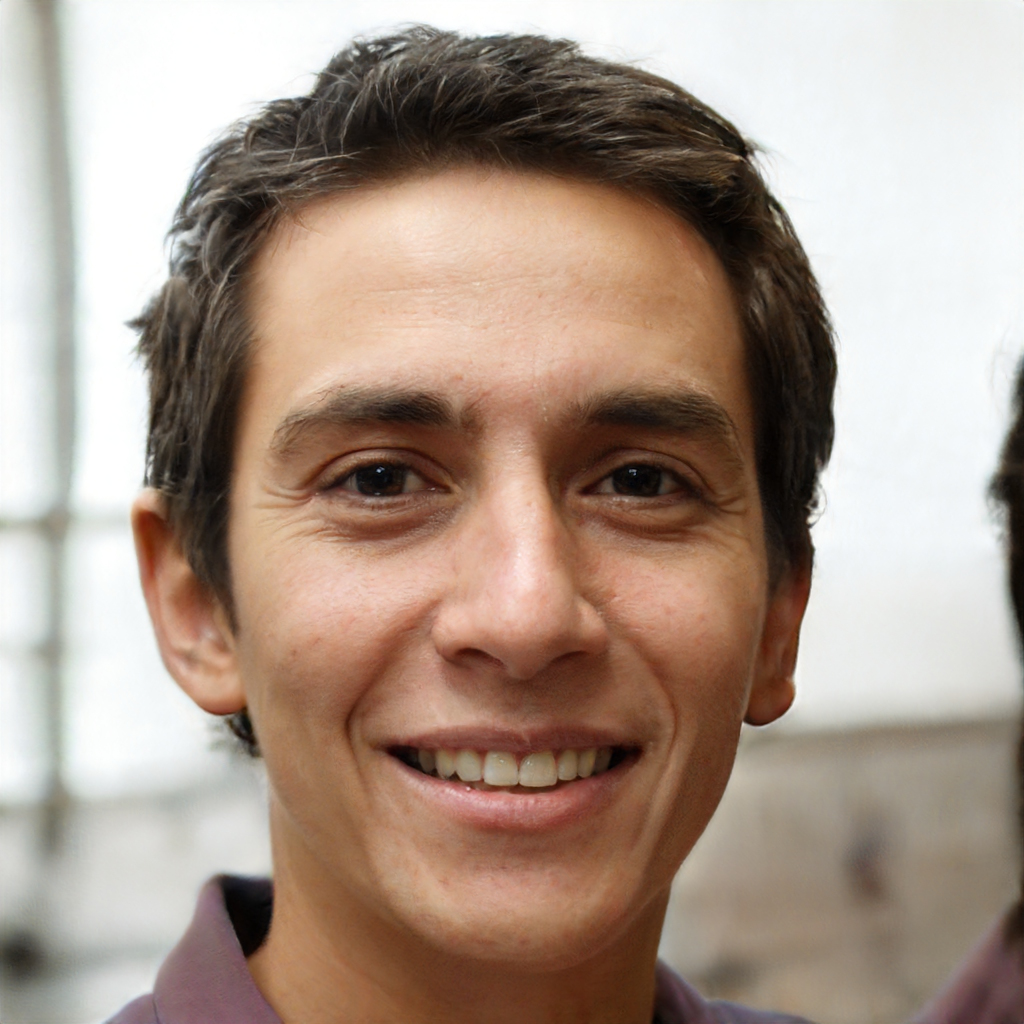
Gender: Male